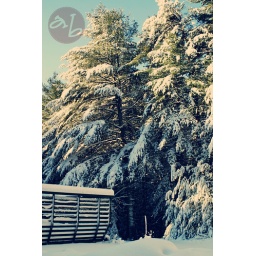
A few more trees and the pool fence at my in laws house